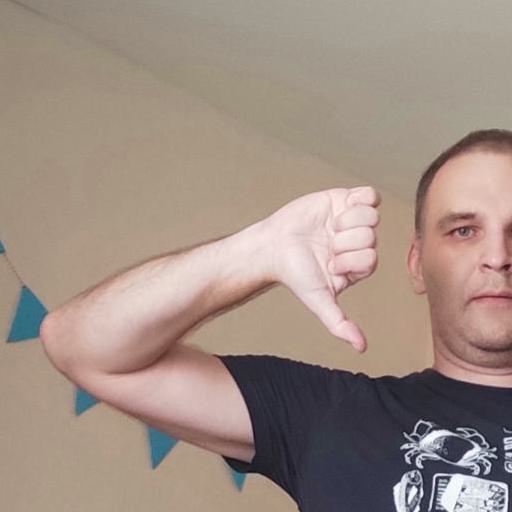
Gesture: dislike